History of the Argentina national football team

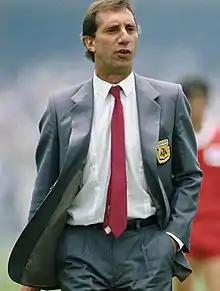
Carlos Bilardo led Argentina to win their second FIFA World Cup in 1986. He also reached with the team the final in 1990.

To replace Menotti, the Football Association choose Carlos Bilardo, who had won the 1982 Metropolitano with Estudiantes de La Plata. Bilardo was famous for his perfectionism and obsession with tactic and strategy of the game, which called the attention as much as followers as critics. The Bilardo era began in May 1983 with a 2–2 draw with Chile in Santiago. Soon after Argentina played the 1983 Copa América, the first official tournament with Bilardo. The squad was eliminated on first round with 3 draws (2 with Ecuador and a 0–0 with Brazil), winning its only match 1–0 to Brazil in Buenos Aires.